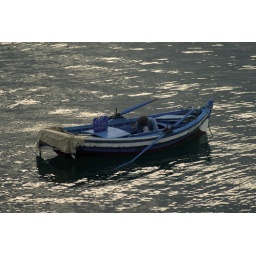
A fisherman in his boat off the coast of Monastir.